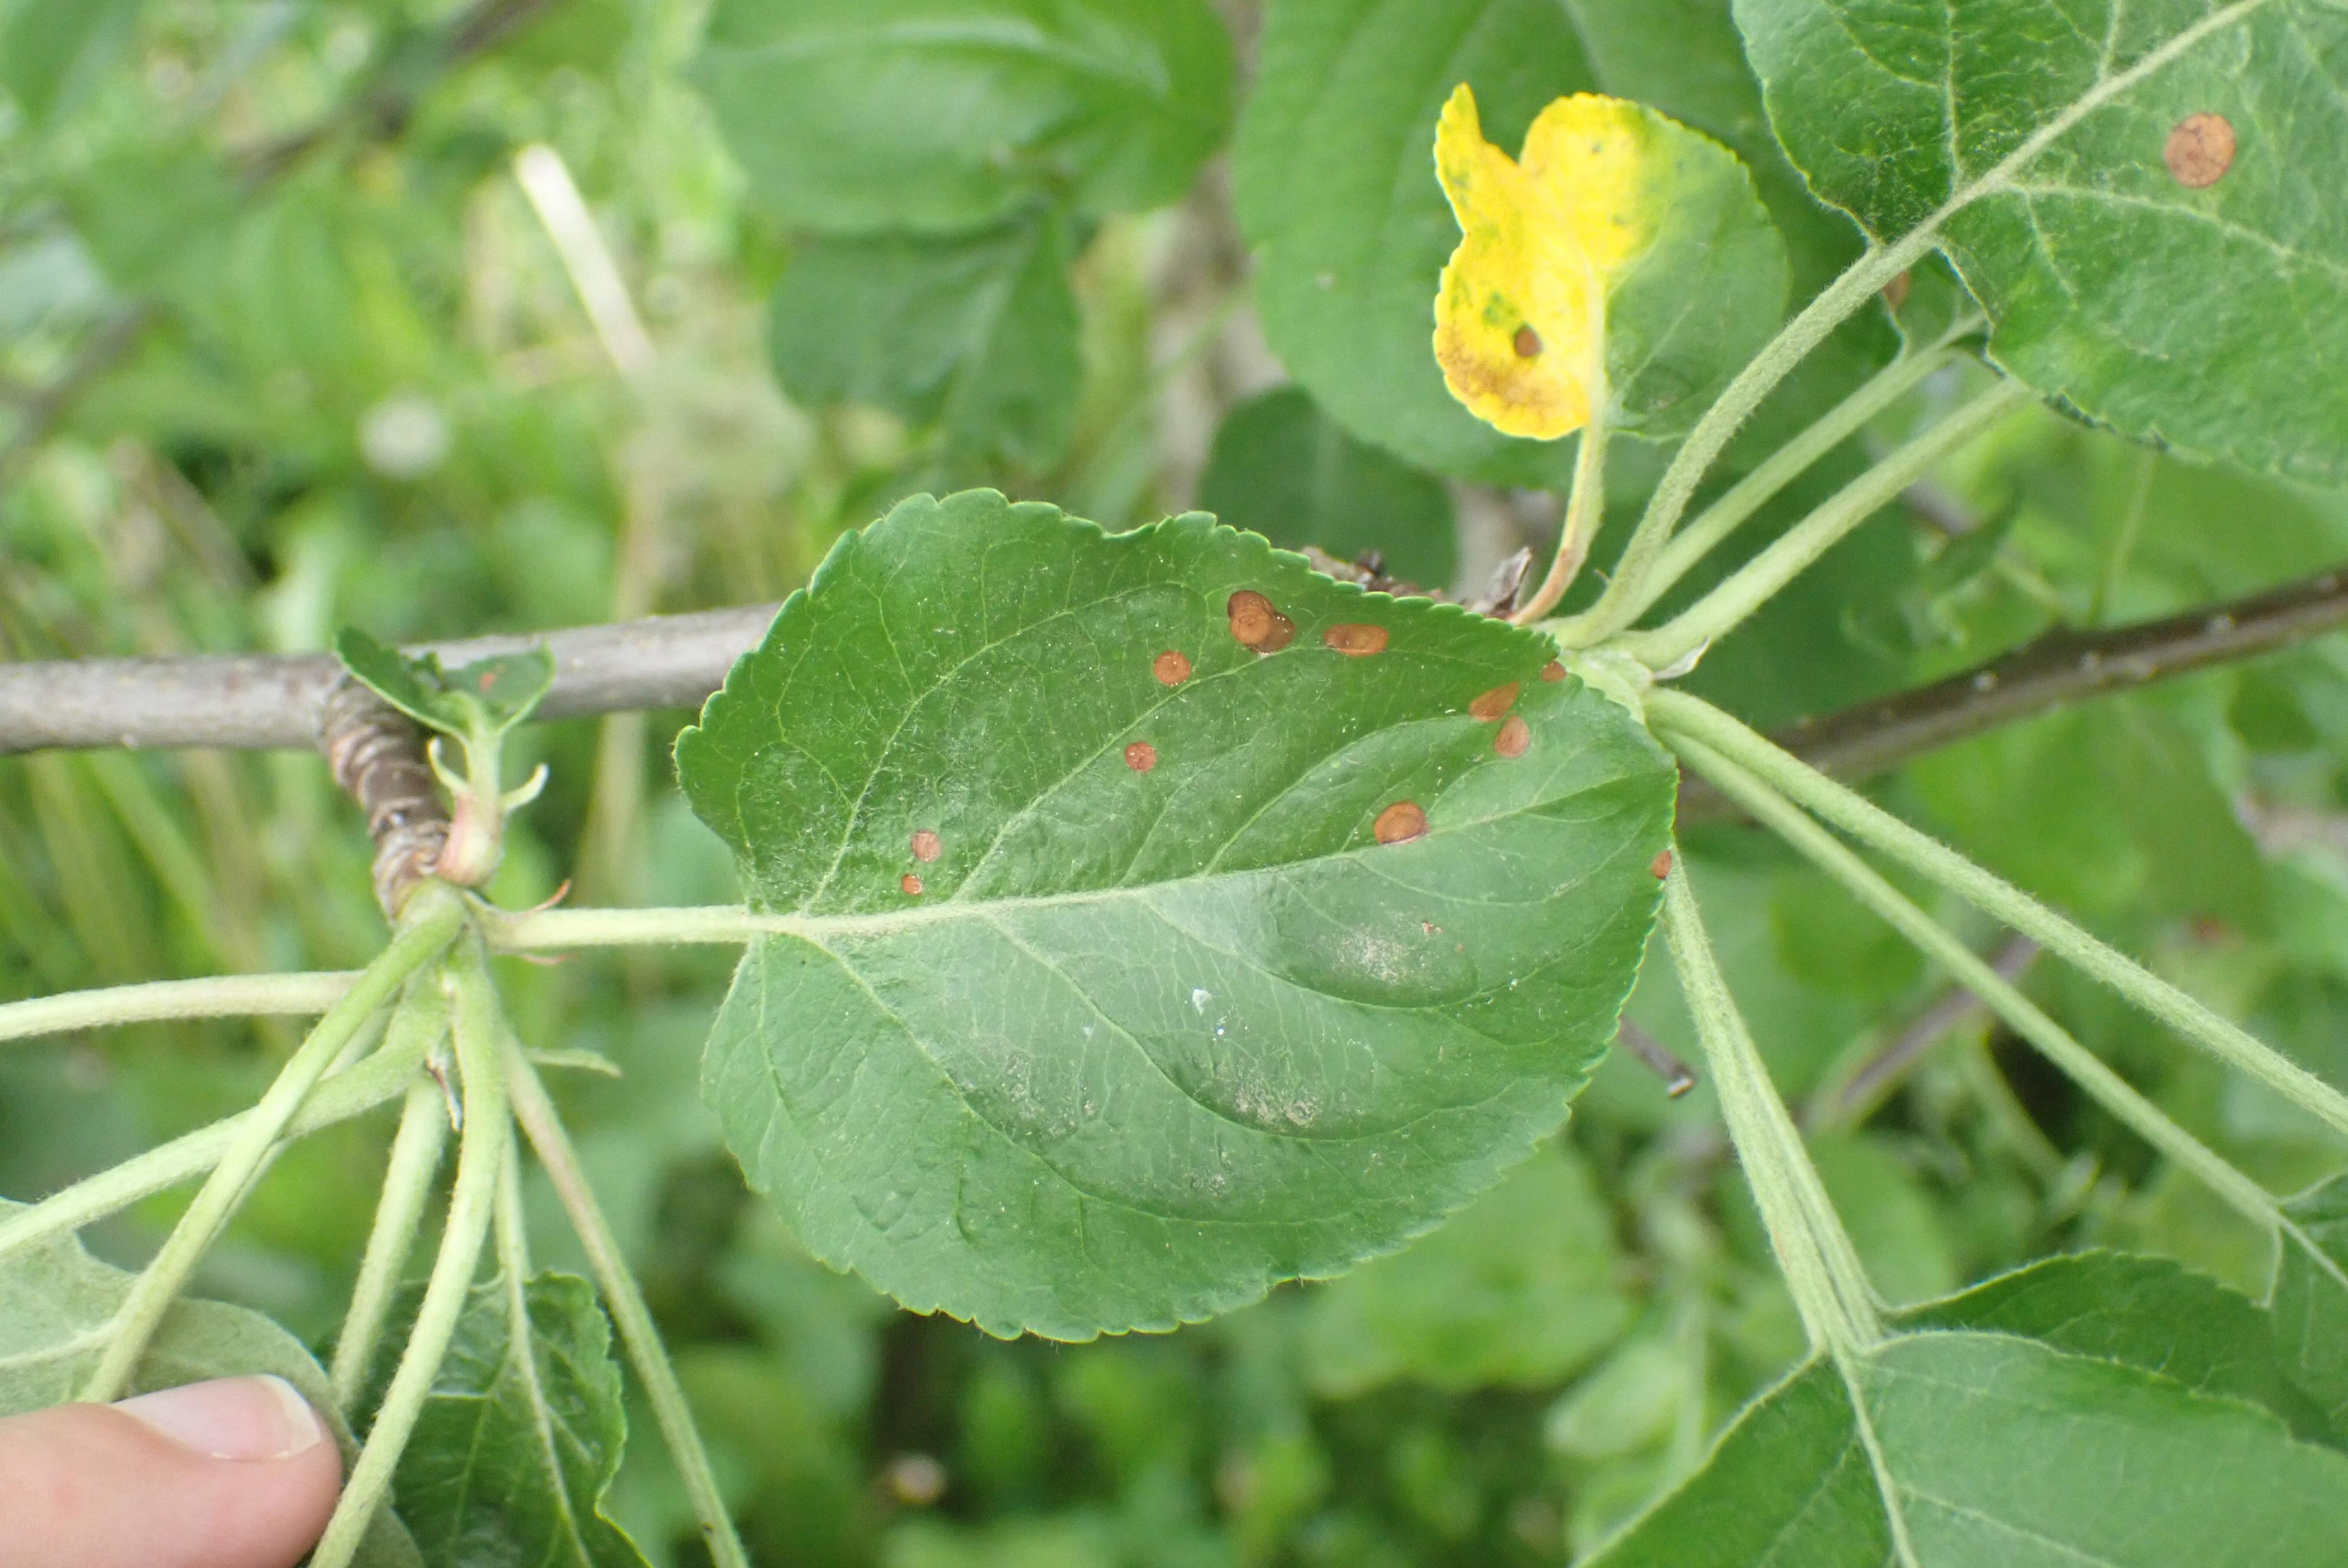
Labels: frog_eye_leaf_spot